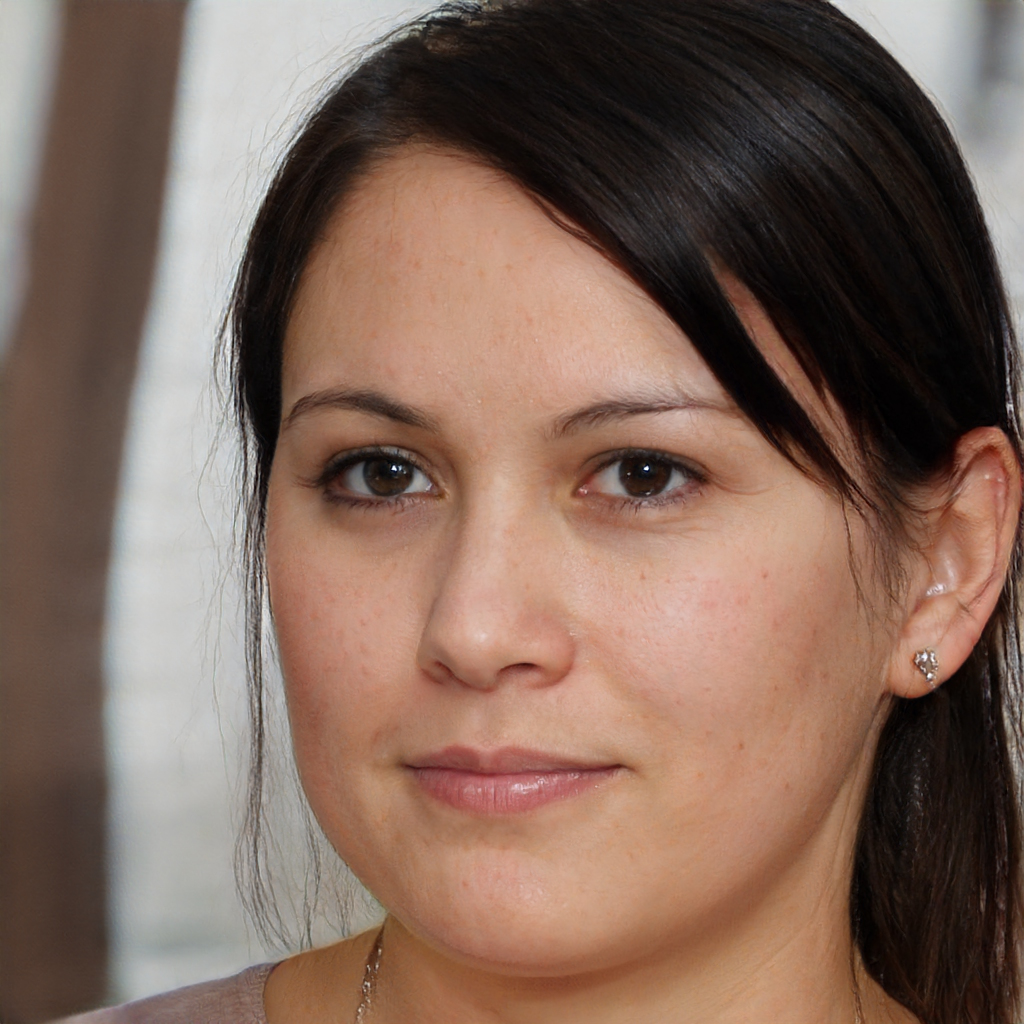
Portrait style: Real Portrait